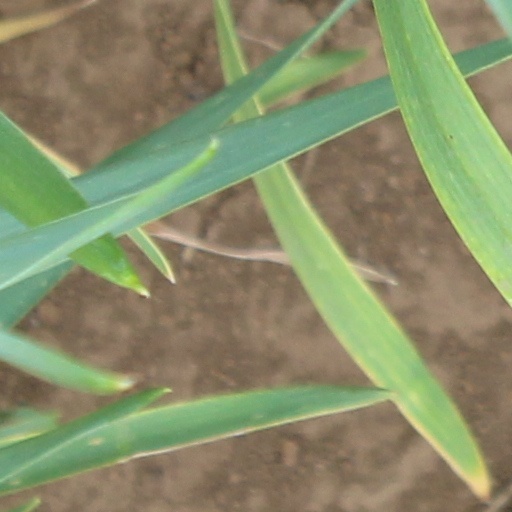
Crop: wheat